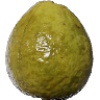
Label: Guava 1